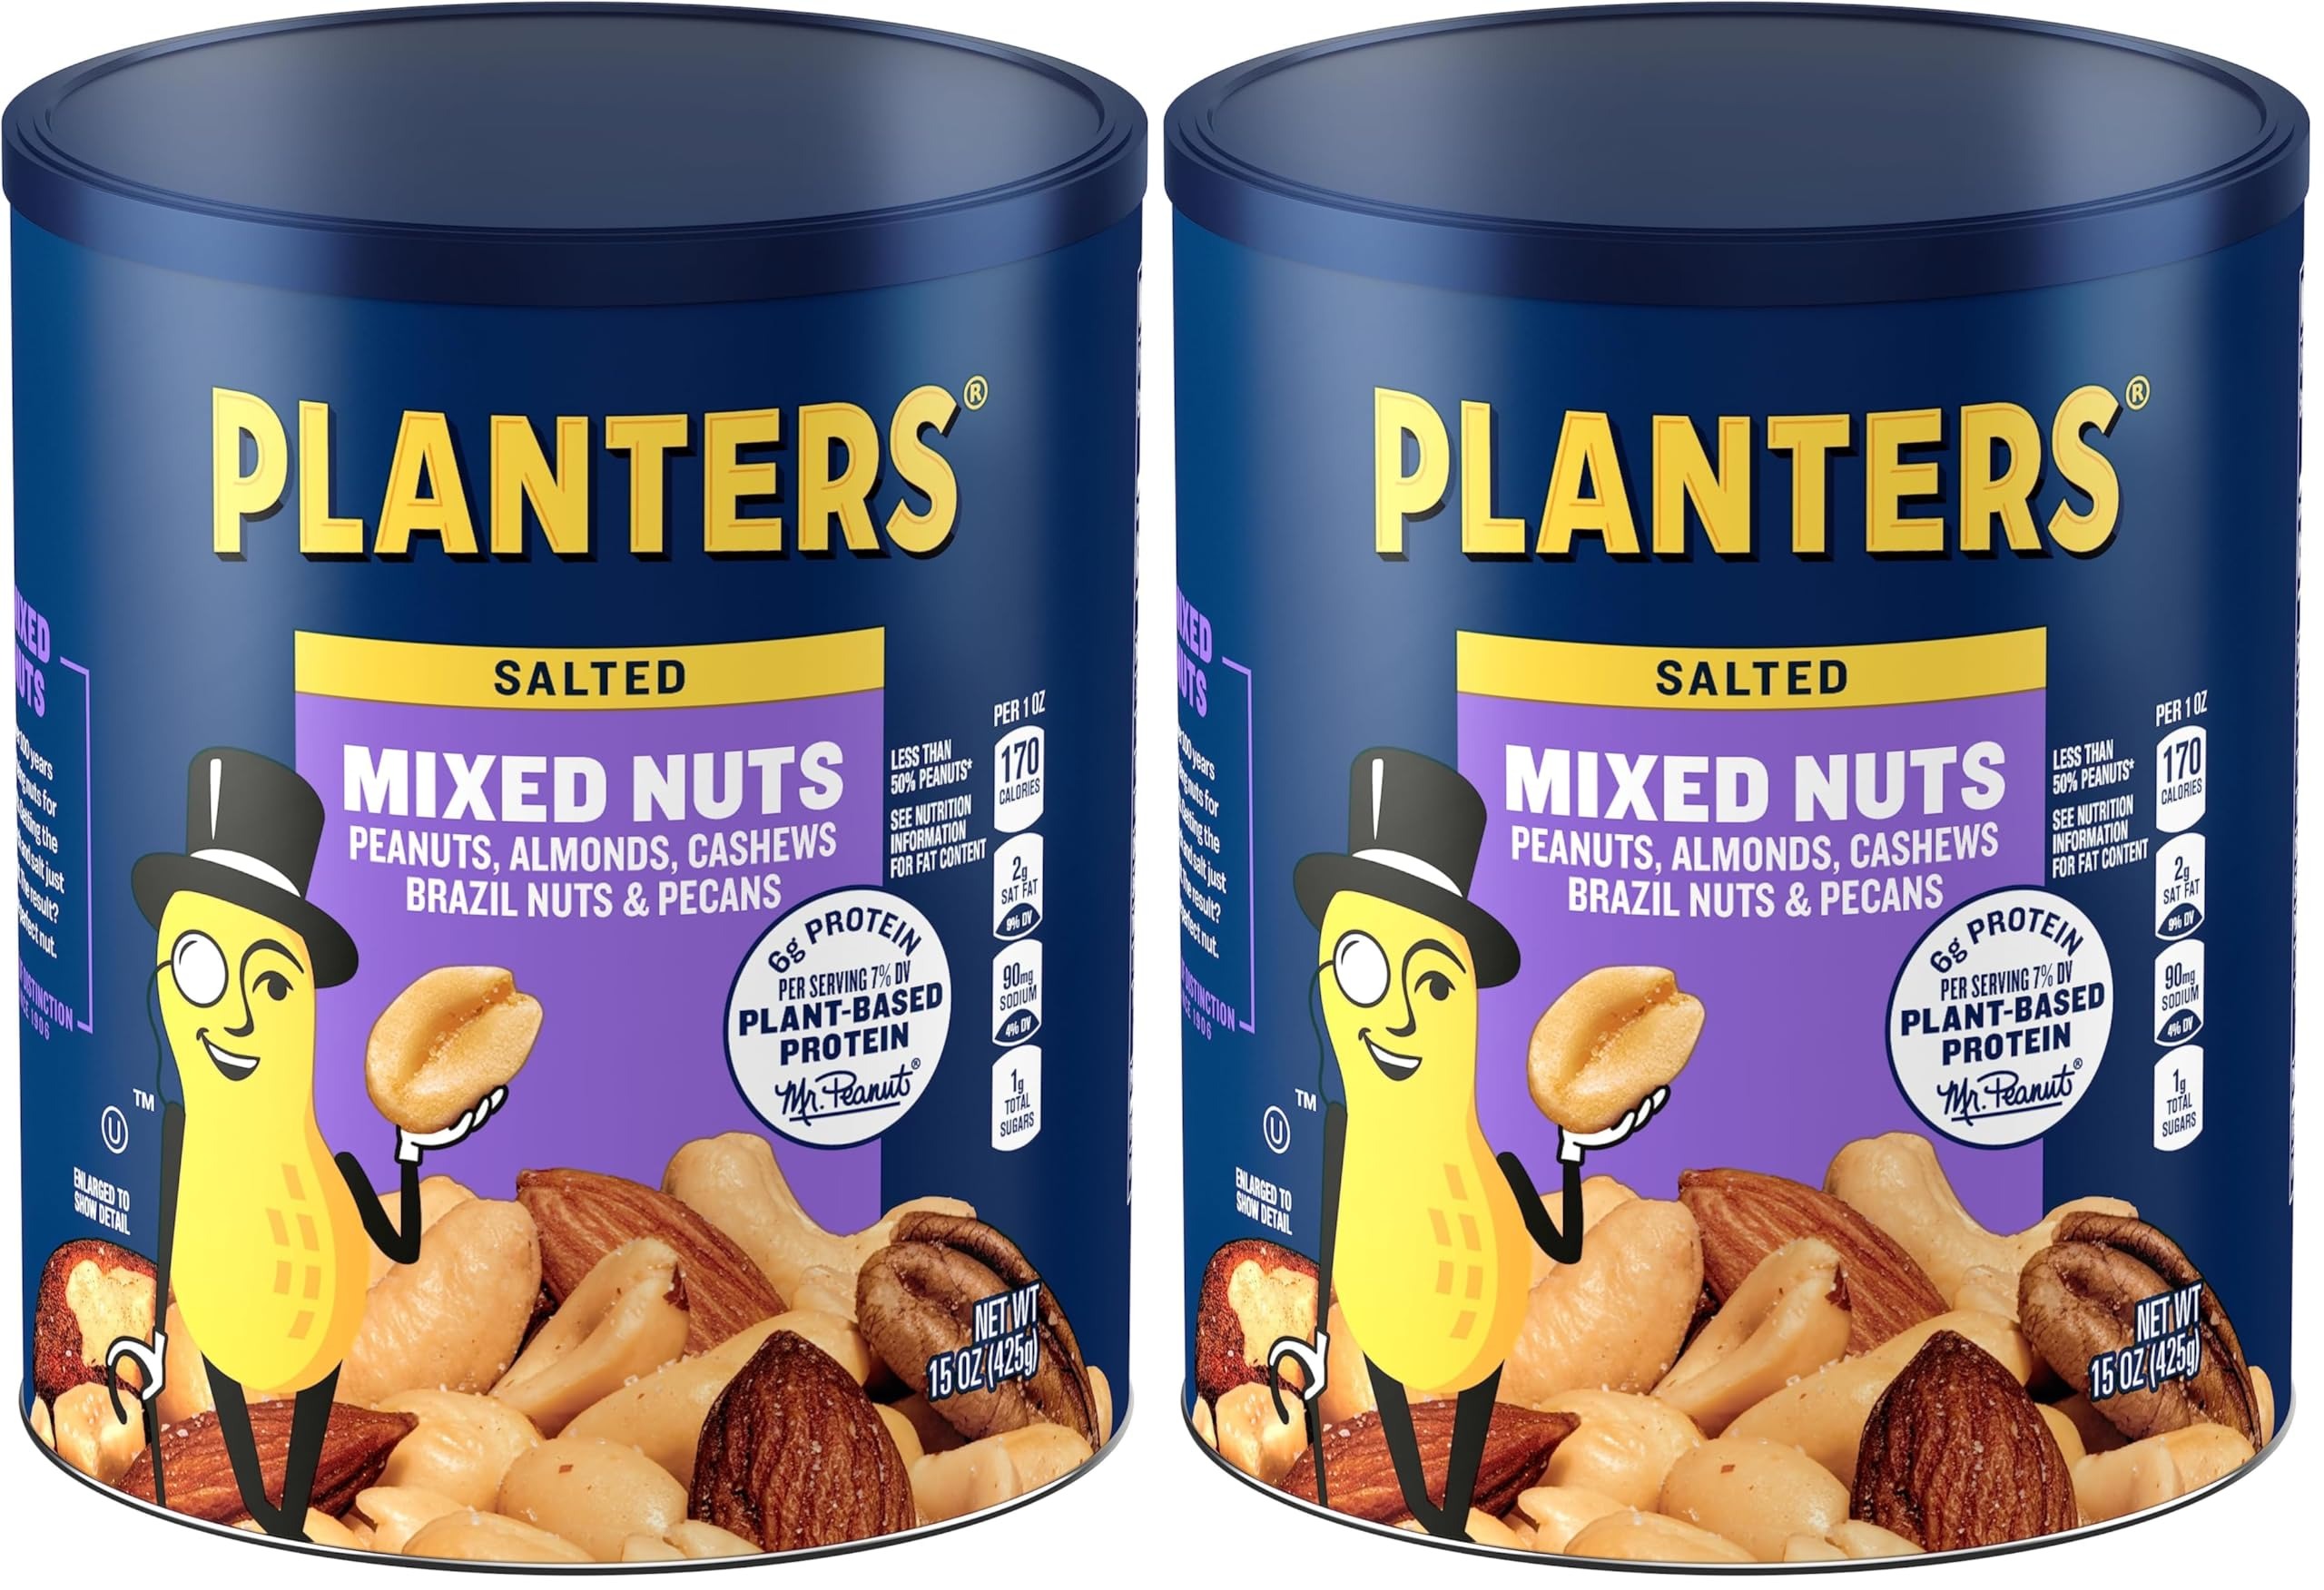
Item Name: Planters Mixed Nuts (15 oz Canister) - Variety Mixed Nuts with Less Than 50% Peanuts with Peanuts, Almonds, Cashews, Hazelnuts & Pecans (Pack of 2)
Bullet Point 1: The below information is per pack only
Bullet Point 2: An irresistible mix of peanuts, almonds, cashews, pecans, and Brazil nuts
Bullet Point 3: Resealable canister makes it easy to keep the nuts fresh (and avoid spills)
Bullet Point 4: Enhanced with a dash of sea salt
Bullet Point 5: Perfect for those keeping kosher
Bullet Point 6: For over 100 years, people have trusted Planters to deliver freshness and superior quality
Value: 30.0
Unit: Ounce

Price: 16.72